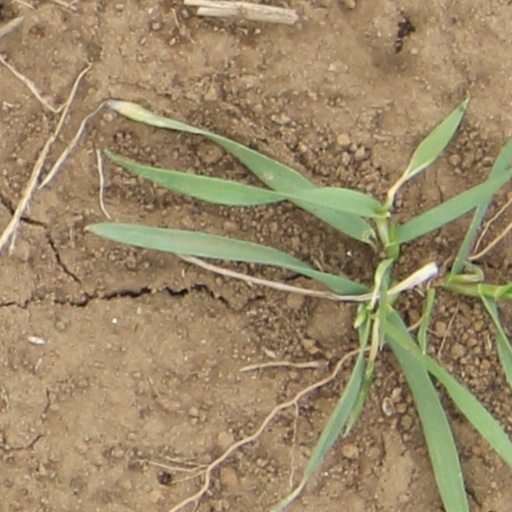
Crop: wheat